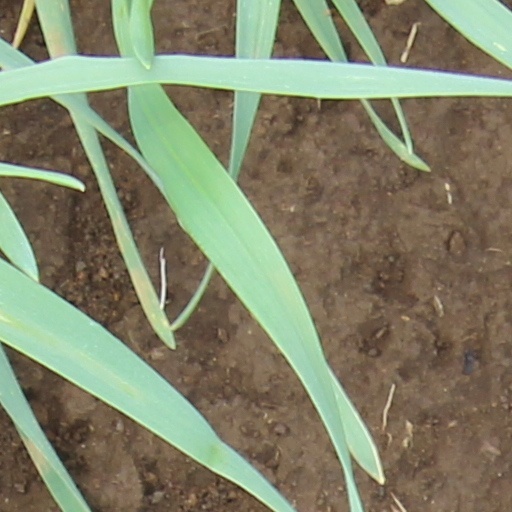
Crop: wheat